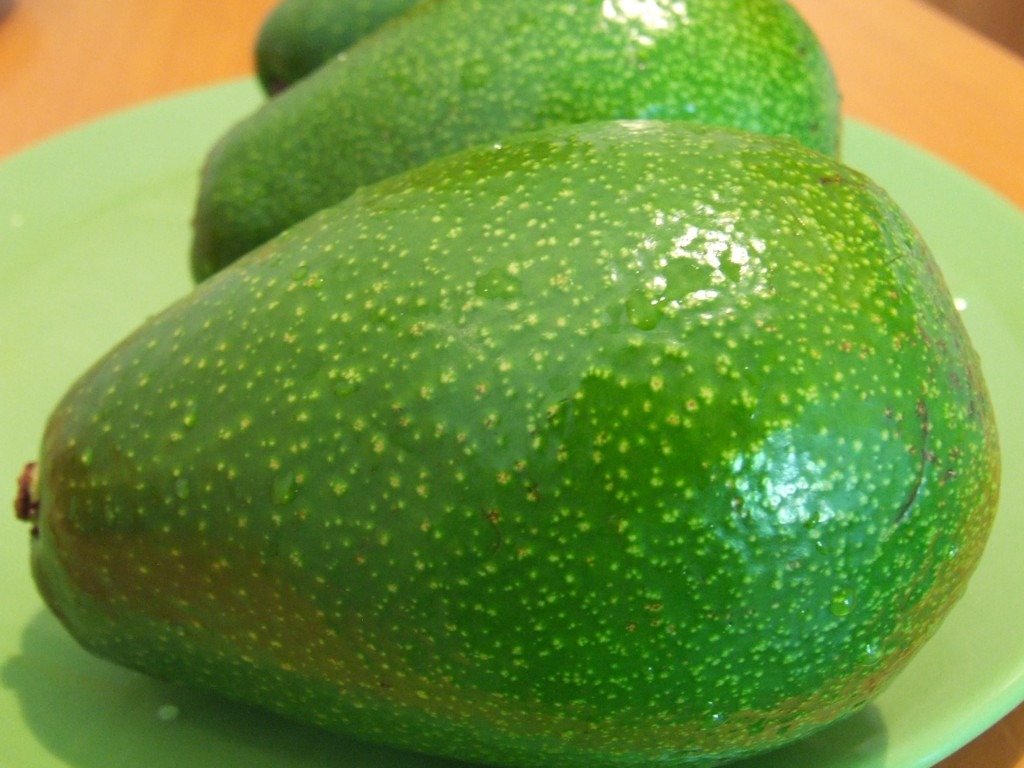
plant, fruit, ripe, food, green, produce, tropical, healthy, vegetables, vegetarian, citrus, flowering plant, avocados, land plant, sweet lemon